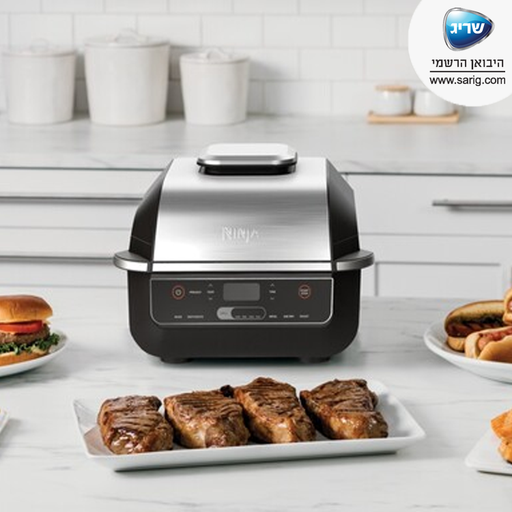
קטגוריה: מתנות בתוספת תשלום
תיאור: נינג'ה גריל second generation
דגם: EG203
תשלום נוסף: 200 ₪
מידע נוסף: מתנה בתוספת תשלום